Roman Miroshnichenko

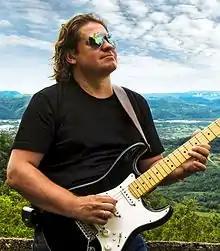
Roman Miroshnicheko

Roman Miroshnichenko (born June 4, 1977) is a Ukrainian jazz guitarist and composer. From 1994 to 1999 he was a member of his father's, Maxim Miroshnichenko, big band. He formed RMProject in 2003 and toured Europe and made many appearances at Jazz festivals. In 2009 he joined up with Herman Romero and together they toured Russia. Miroshnichenko also composes for film and worked as an actor.